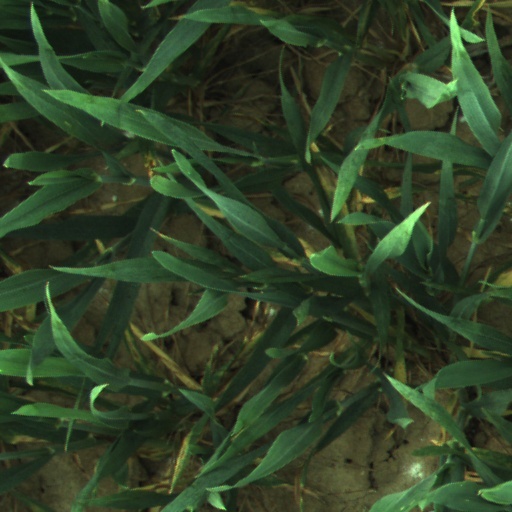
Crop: wheat